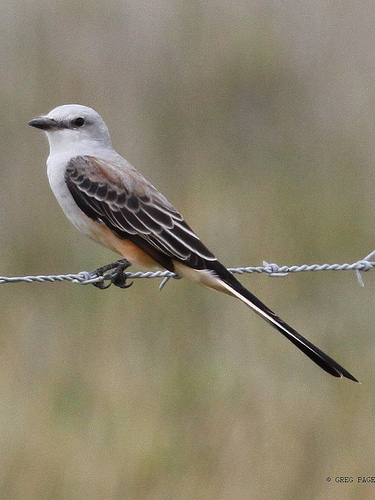
a small bird with a long tail, and a black and gray body.
a small bird with a blueish white head and belly, yellow thighs, and a very long black inner and outer rectrices.
a small bird that has a white belly and a short pointed billwhite bird with black and white wings and long tail.
this white bird has a small black bill, black wings and rectrices, and a brown vent and abdomen.
light gray head and breast. wings dark grey and black. short pointed beak. pale orange coloring under tail.
this bird is white, brown, and black in color, with a black beak.
this bird has wings that are black and has a white belly
this bird has wings that are black and has a white belly
this small bird's rectrices are very long compared to the size of the bird.
Species: Scissor Tailed Flycatcher